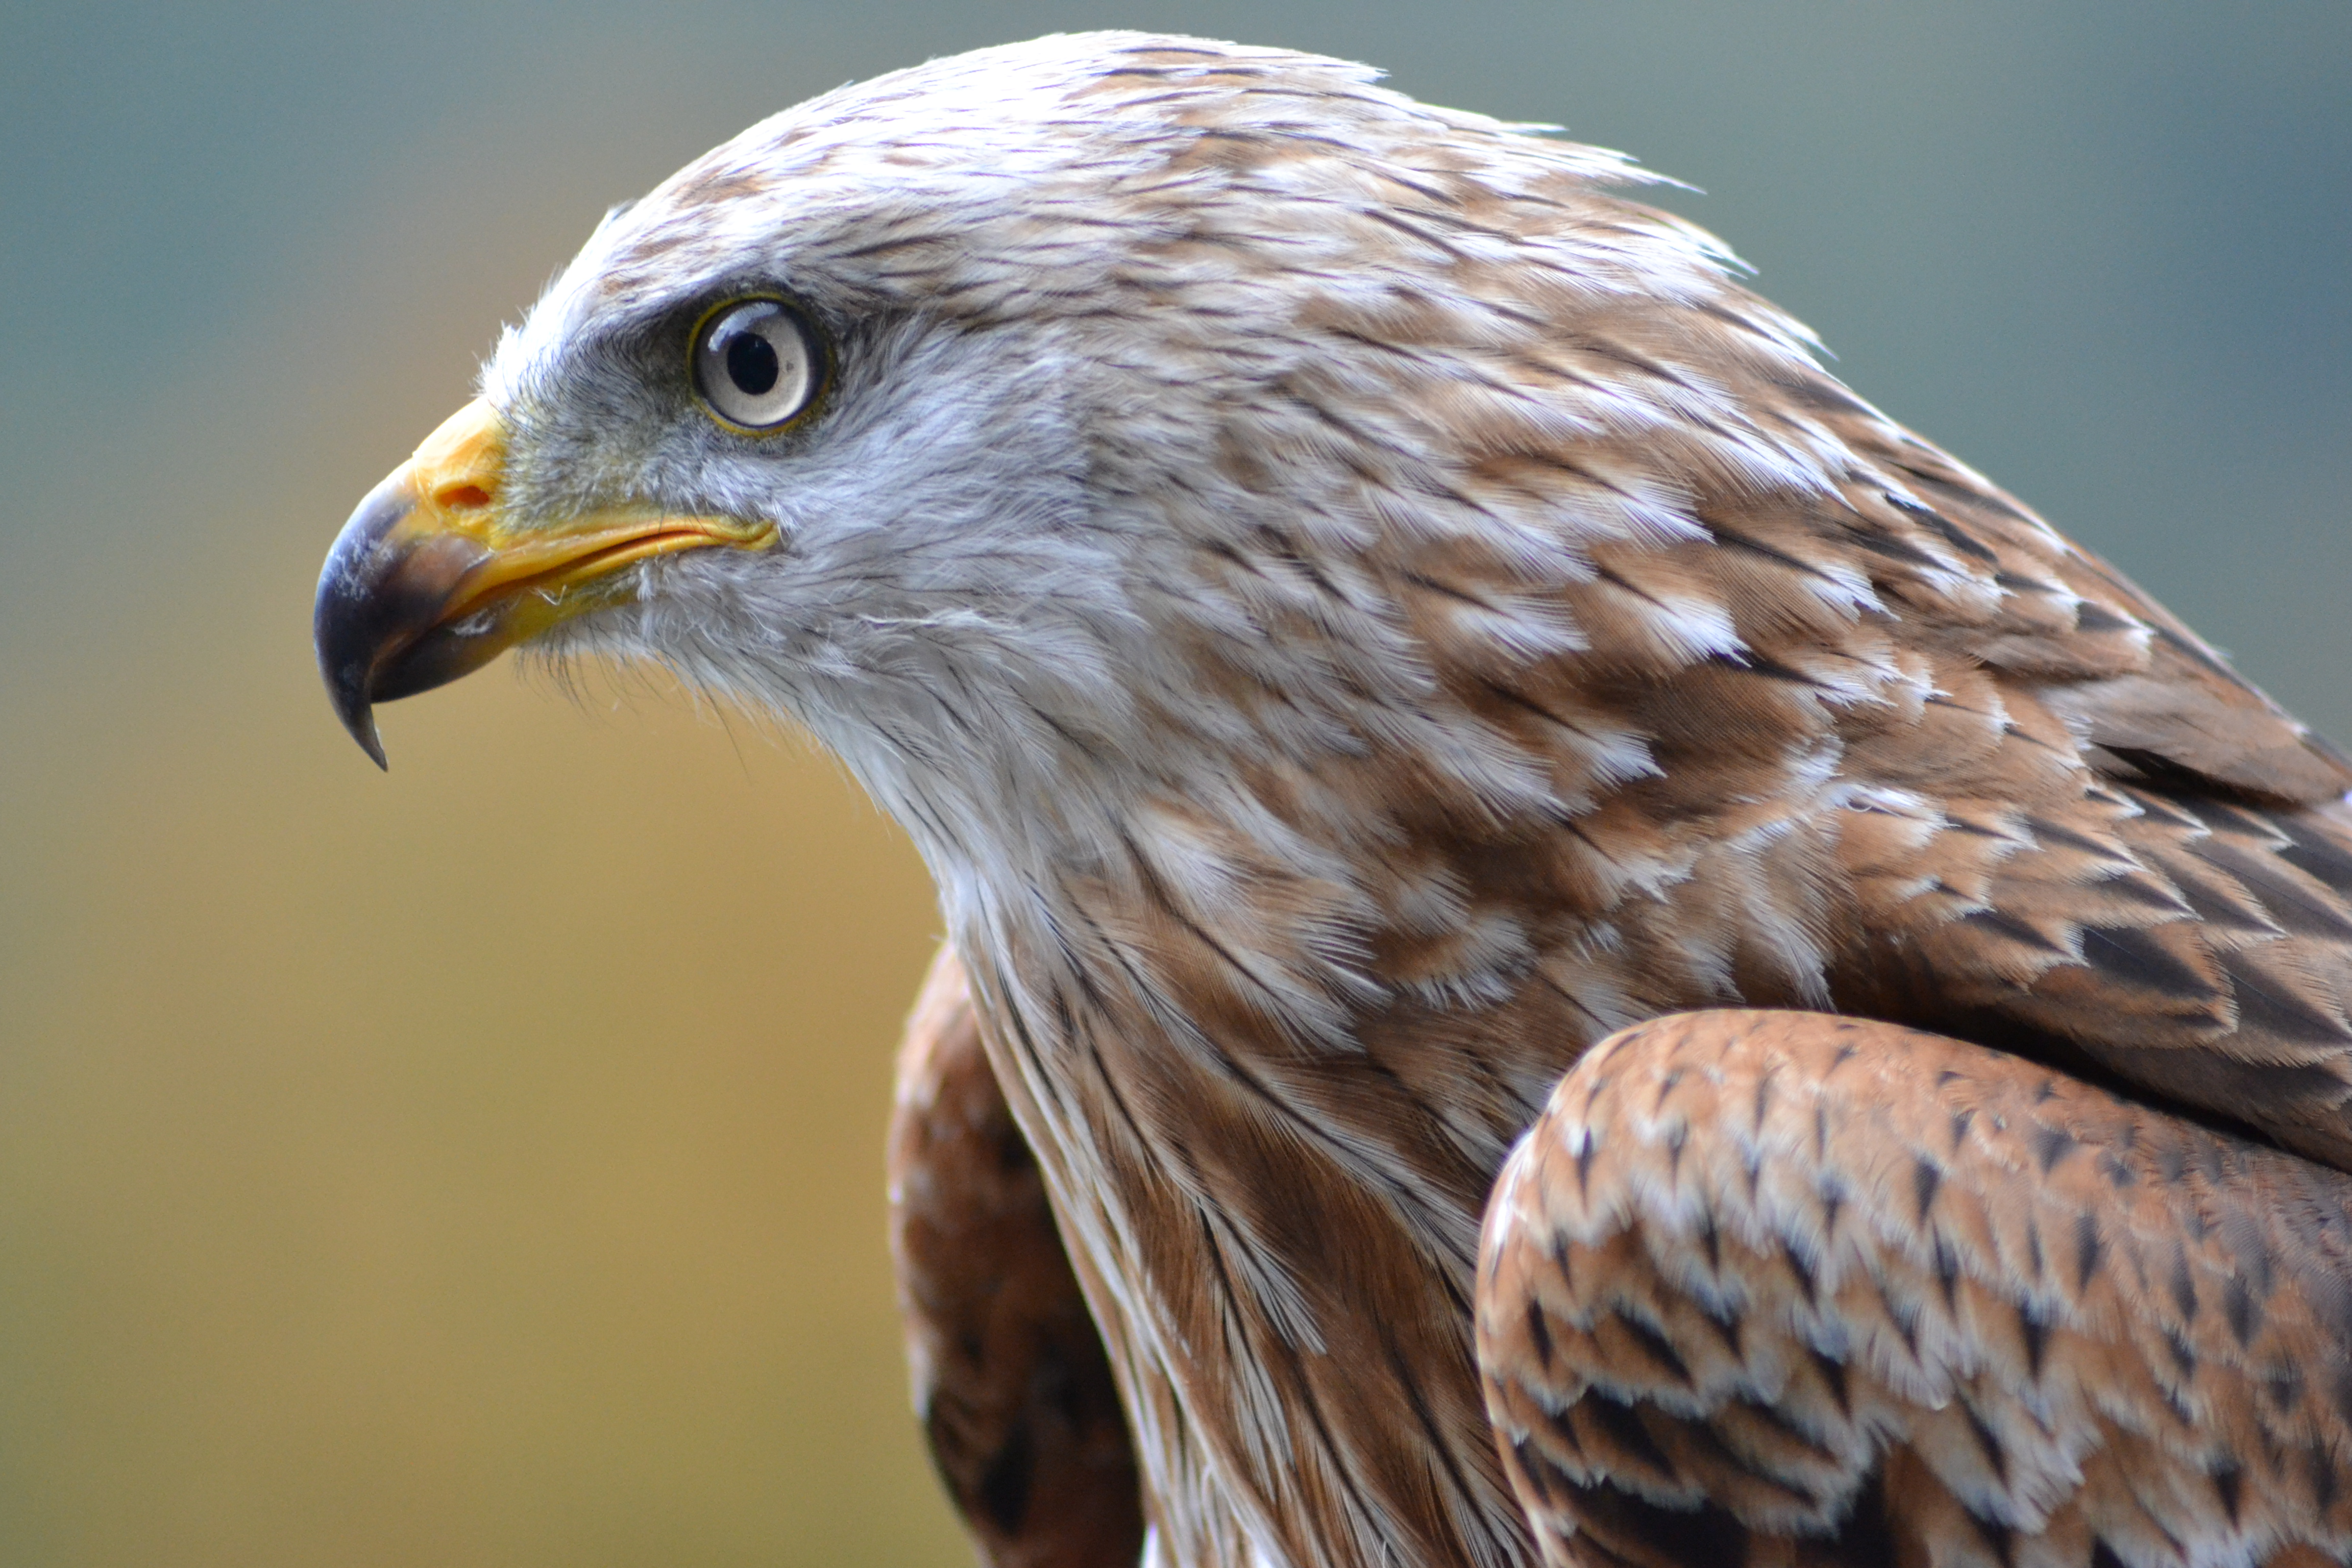
bird, wing, animal, wildlife, wild, beak, flight, eagle, predator, hawk, avian, fauna, raptor, plumage, bird of prey, close up, feathers, vertebrate, hunter, falcon, buzzard, pride, close up view, accipitriformes